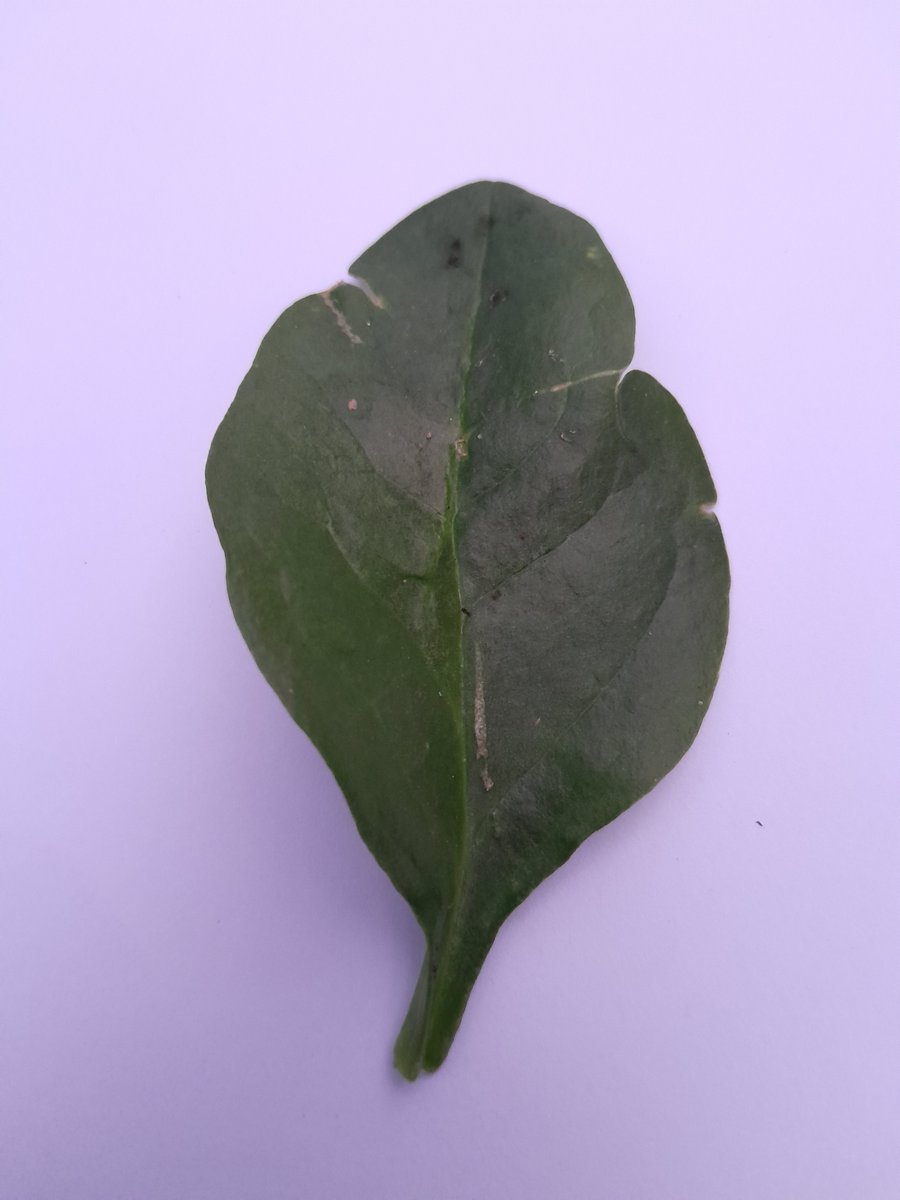
Label: Healthy-Leaf